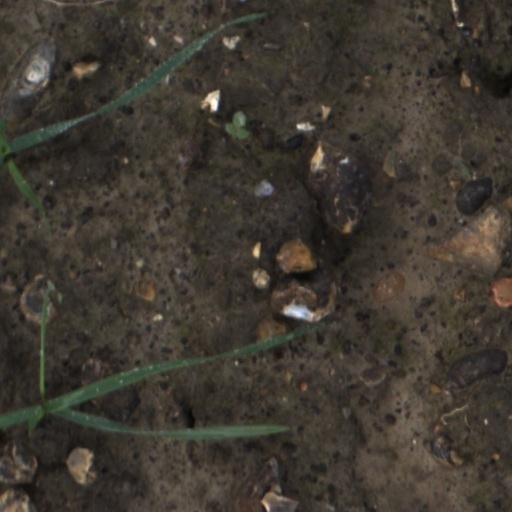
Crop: wheat